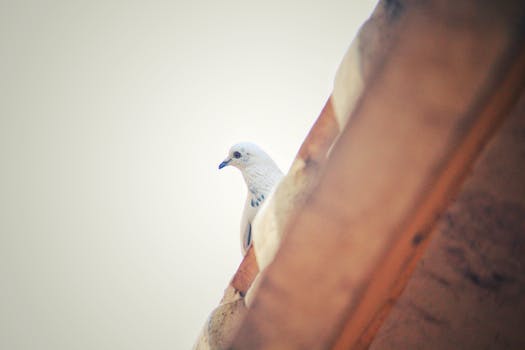
Label: No Watermark